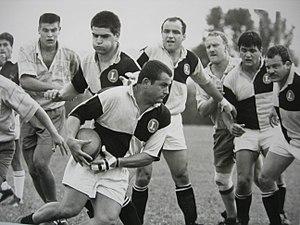
USFL Année 1990
L’Union sportive Fumel Libos ou USFL est un club français de rugby à XV des communes de Fumel et de Monsempron-Libos en Lot-et-Garonne.